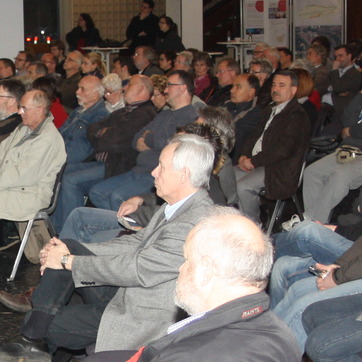
Material: skin